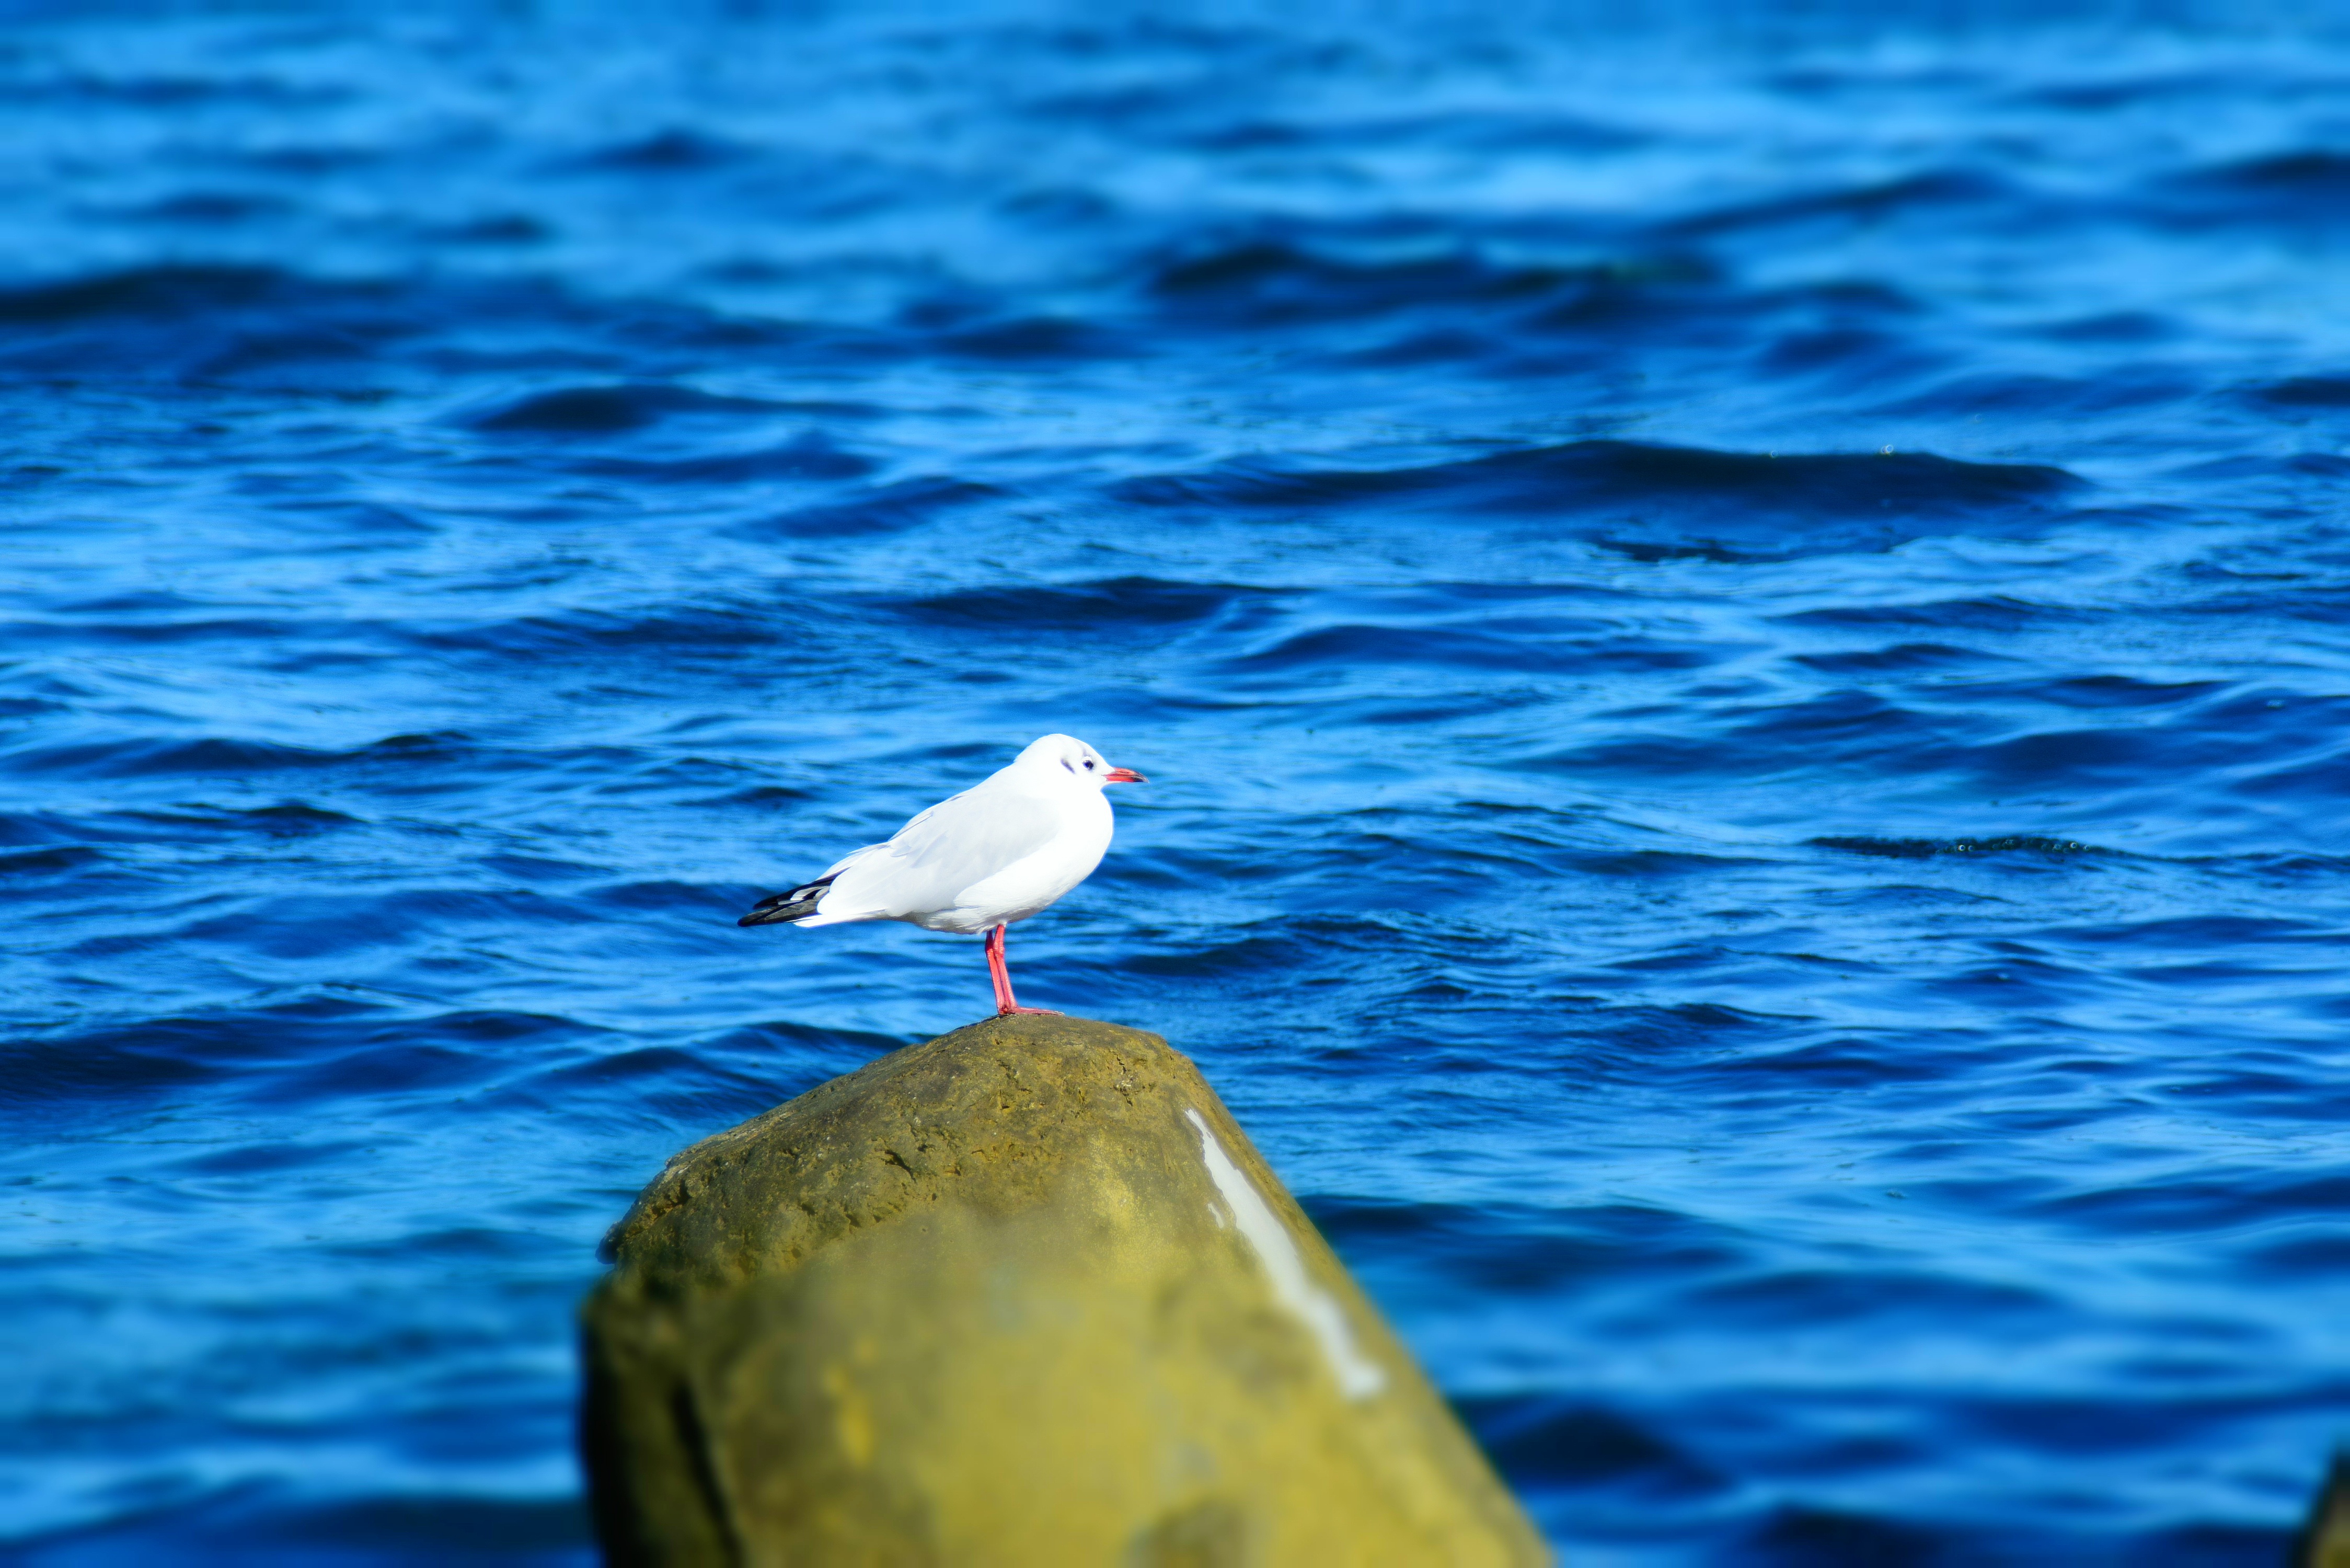
sea, coast, water, nature, rock, ocean, bird, wave, lake, animal, seabird, stone, gull, blue, birds, background, vertebrate, waters, natural beauty, charadriiformes, wind wave